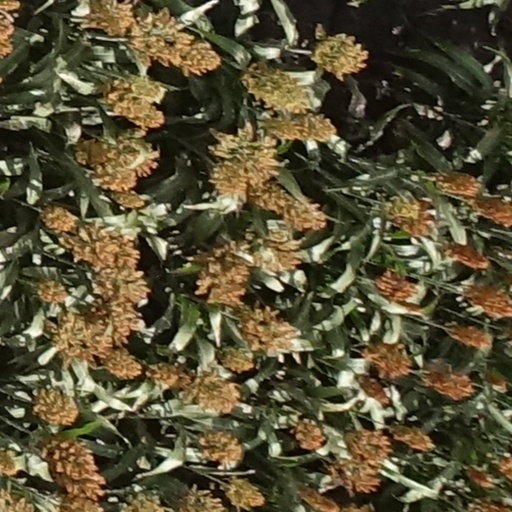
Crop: sorghum